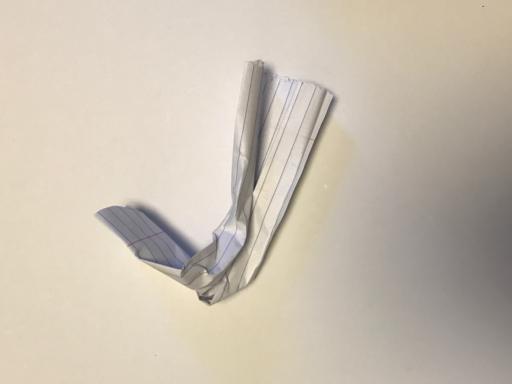
Waste category: paper